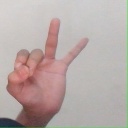
अक्षर: ण